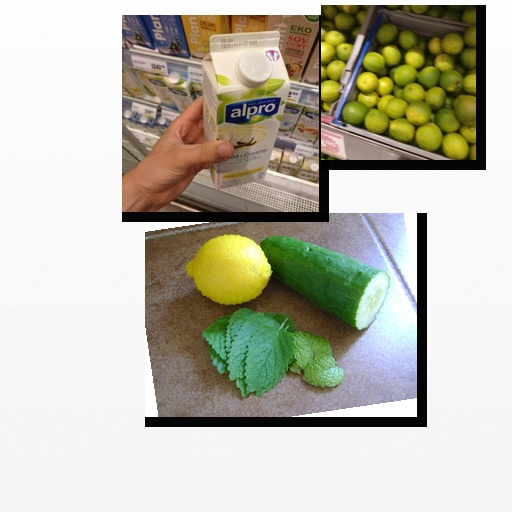
Food items: lime, vanilla_soy_yogurt, cucumber